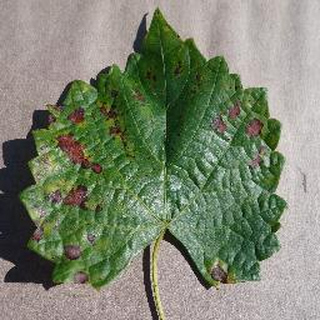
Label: grape_esca_black_measles